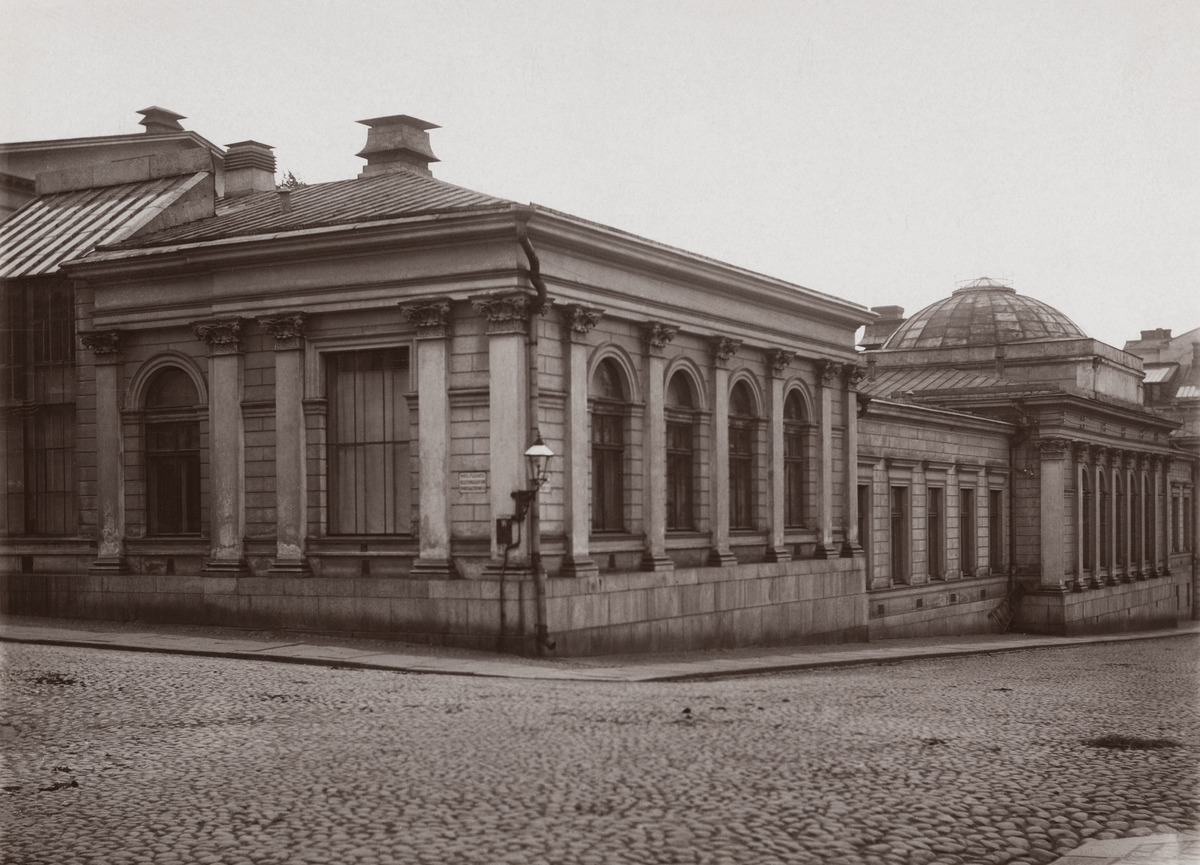
Fabianinkatu 33, kuvan etualalla rakennus Fabianinkadun ja Hallituskadun kulmassa
sisällön kuvaus: Fabianinkatu 33, kuvan etualalla rakennus Fabianinkadun ja Hallituskadun kulmassa. Taustalla oleva, kupolilla varustettu rakennus on Helsingin yliopiston voimistelulaitos. Voimistelu- ja piirustuslaitoksen rakennusmestarina toimi Juho Ahde. Rakennukset

on purettu ja samalle paikalle rakennettiin Helsingin yliopistonpäärakennuksen uusi osa, joka valmistui vuonna 1937. mustavalkoinen
Ajankohta: kuvausaika 1900 -luku alku
Paikka: Suomi, Uusimaa, Helsinki, Kluuvi Helsinki, Fabianinkatu 33
Aiheet: voimistelusalit, yliopistot, julkiset rakennukset, kadut, kiveys